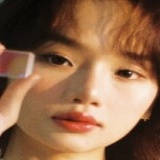
ca sĩ Miu Lê